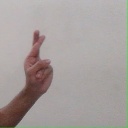
अक्षर: र